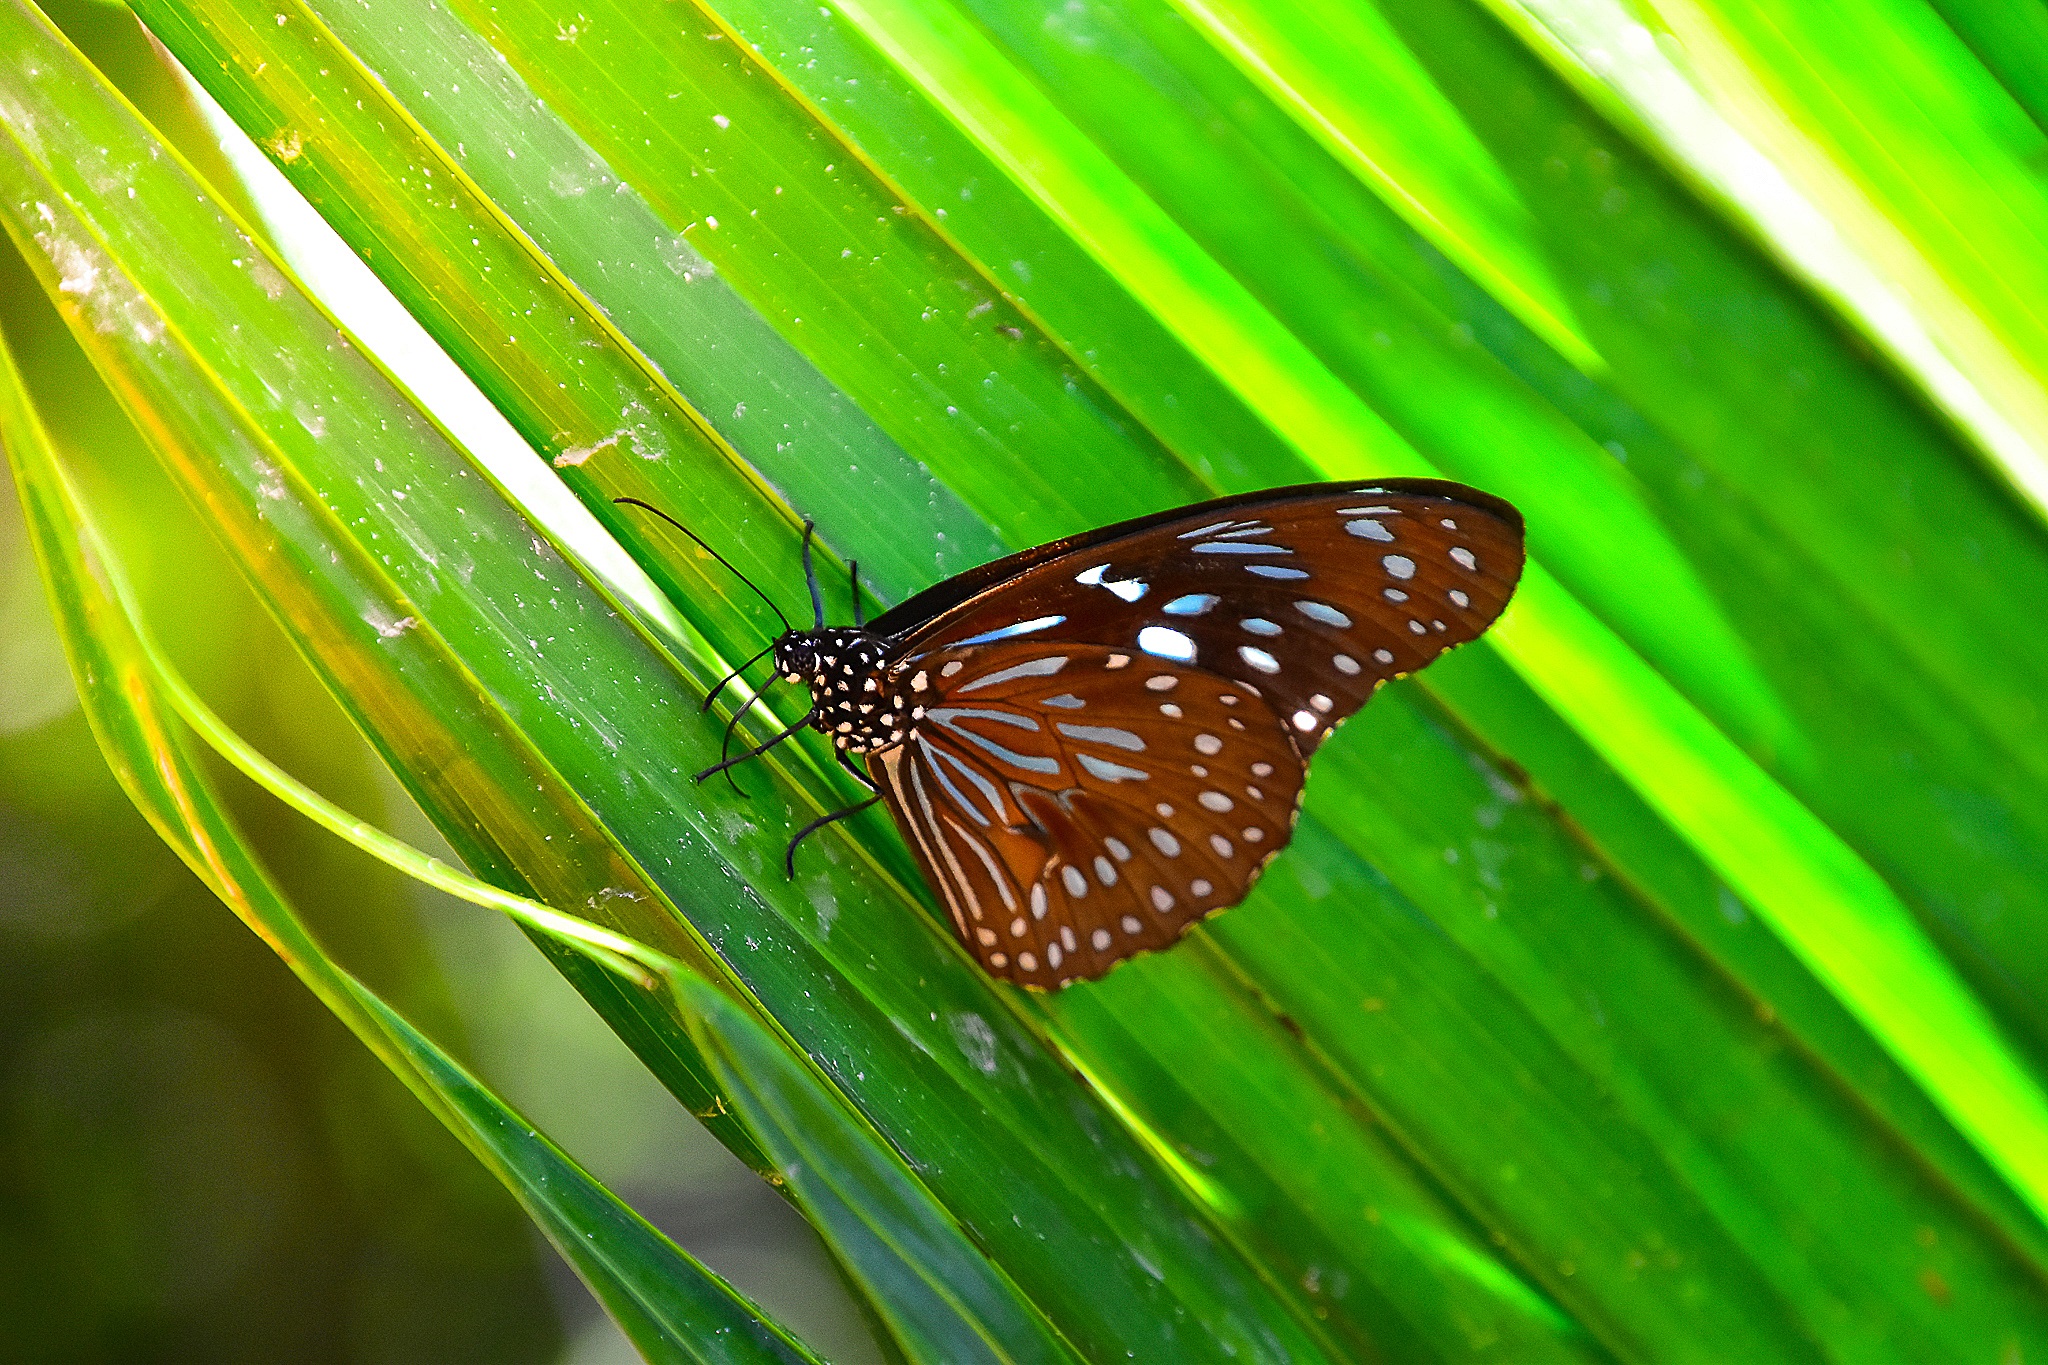
nature, wing, photography, leaf, flower, green, insect, butterfly, fauna, invertebrate, close up, animals, insects, macro photography, arthropod, pollinator, plant stem, moths and butterflies, lycaenid, brush footed butterfly